Mission San Pedro y San Pablo de Bicuñer

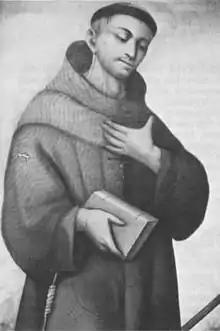
Francisco Garcés in 1775

Mission San Pedro y San Pablo de Bicuñer was founded on January 7, 1781, by the Spanish Franciscan friar Francisco Garcés, to protect the Anza Trail where it forded the Colorado River, between the Mexican provinces of Alta California and New Navarre.